Combined Joint Task Force 180

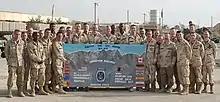
Combined Joint Task Force 180 staff in Bagram, August 2002

From October 2001 to June 2002, Combined Joint Task Force Mountain's primary mission was in response to the September 11 attacks. The significance of the mission was the overthrow the Taliban's government of Afghanistan and reestablish a representative Afghanistan National government. Included in this mission were the significant Joint Special Forces operations working in cooperation with the Northern Alliance in Afghanistan. Operations began in October 2001 when 1st Battalion, 87th Infantry Regiment deployed to Uzbekistan and established operations and securing Karshi-Khanabad Air Base and serving as the Quick reaction force (QRF) in support of Special forces.